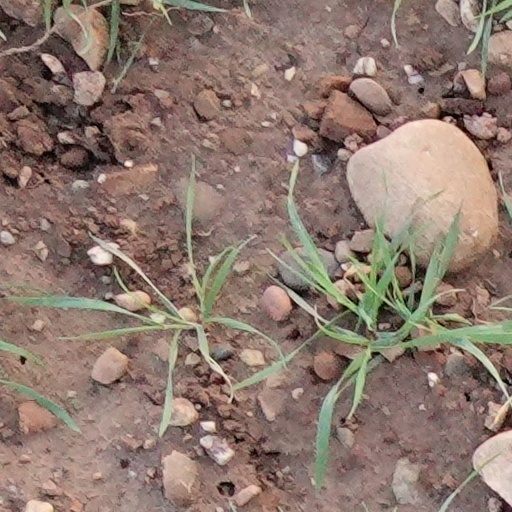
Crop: wheat